Zena Assi

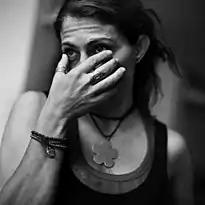

Born in Lebanon in 1974, Zena Assi lives and works in London. She graduated with honors from l’Academie Libanaise des Beaux Arts (ALBA), where she received a master's degree in advertisement. She worked in Saatchi&Saatchi advertisement agency for a few years in Beirut, and taught drawing and visual communication in different universities. Since 2005, she has been producing artistic work to depict and portray the socio-cultural aspect of our contemporary urban society.